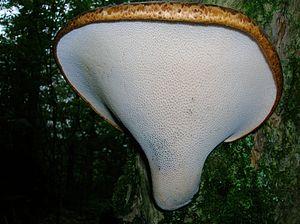
Le Polypore écailleux est une espèce de champignons basidiomycètes lignicoles de la famille des Polyporacées.